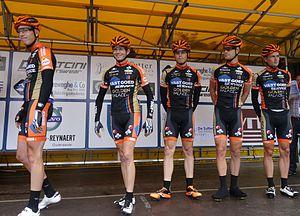
Reportage photographique réalisé le samedi 5 juillet à l'occasion du départ et de l'arrivée du Circuit Het Nieuwsblad espoirs 2014 à Grotenberge (Zottegem), Belgique.
La 49ᵉ édition du Circuit Het Nieuwsblad espoirs a eu lieu le 5 juillet 2014. La course fait partie du calendrier UCI Europe Tour 2014 en catégorie 1.2, et est la sixième manche de la Top Compétition. La course est remportée par Dimitri Claeys, déjà vainqueur l'année dernière, qui parcourt les 169 kilomètres en 4 h 8 min 33 s. Il est suivi deux secondes plus tard par Dylan Teuns et quatorze secondes plus tard par Jef Van Meirhaeghe. Kenneth Van Rooy est a pris la tête de la Topcompétition, à la place de Tim Vanspeybroeck. Sur les 190 coureurs qui ont pris le départ, seuls 69 ont franchi la ligne d'arrivée.